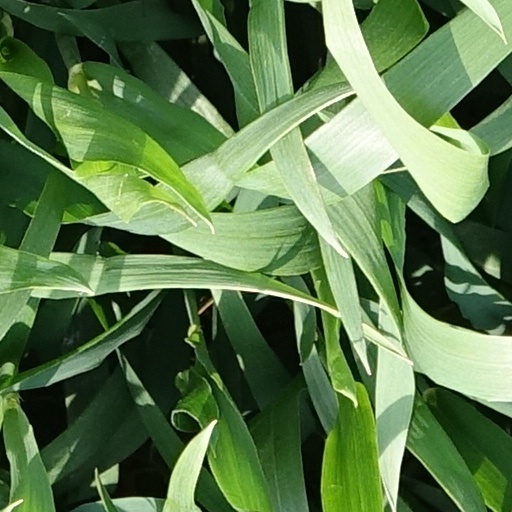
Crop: wheat